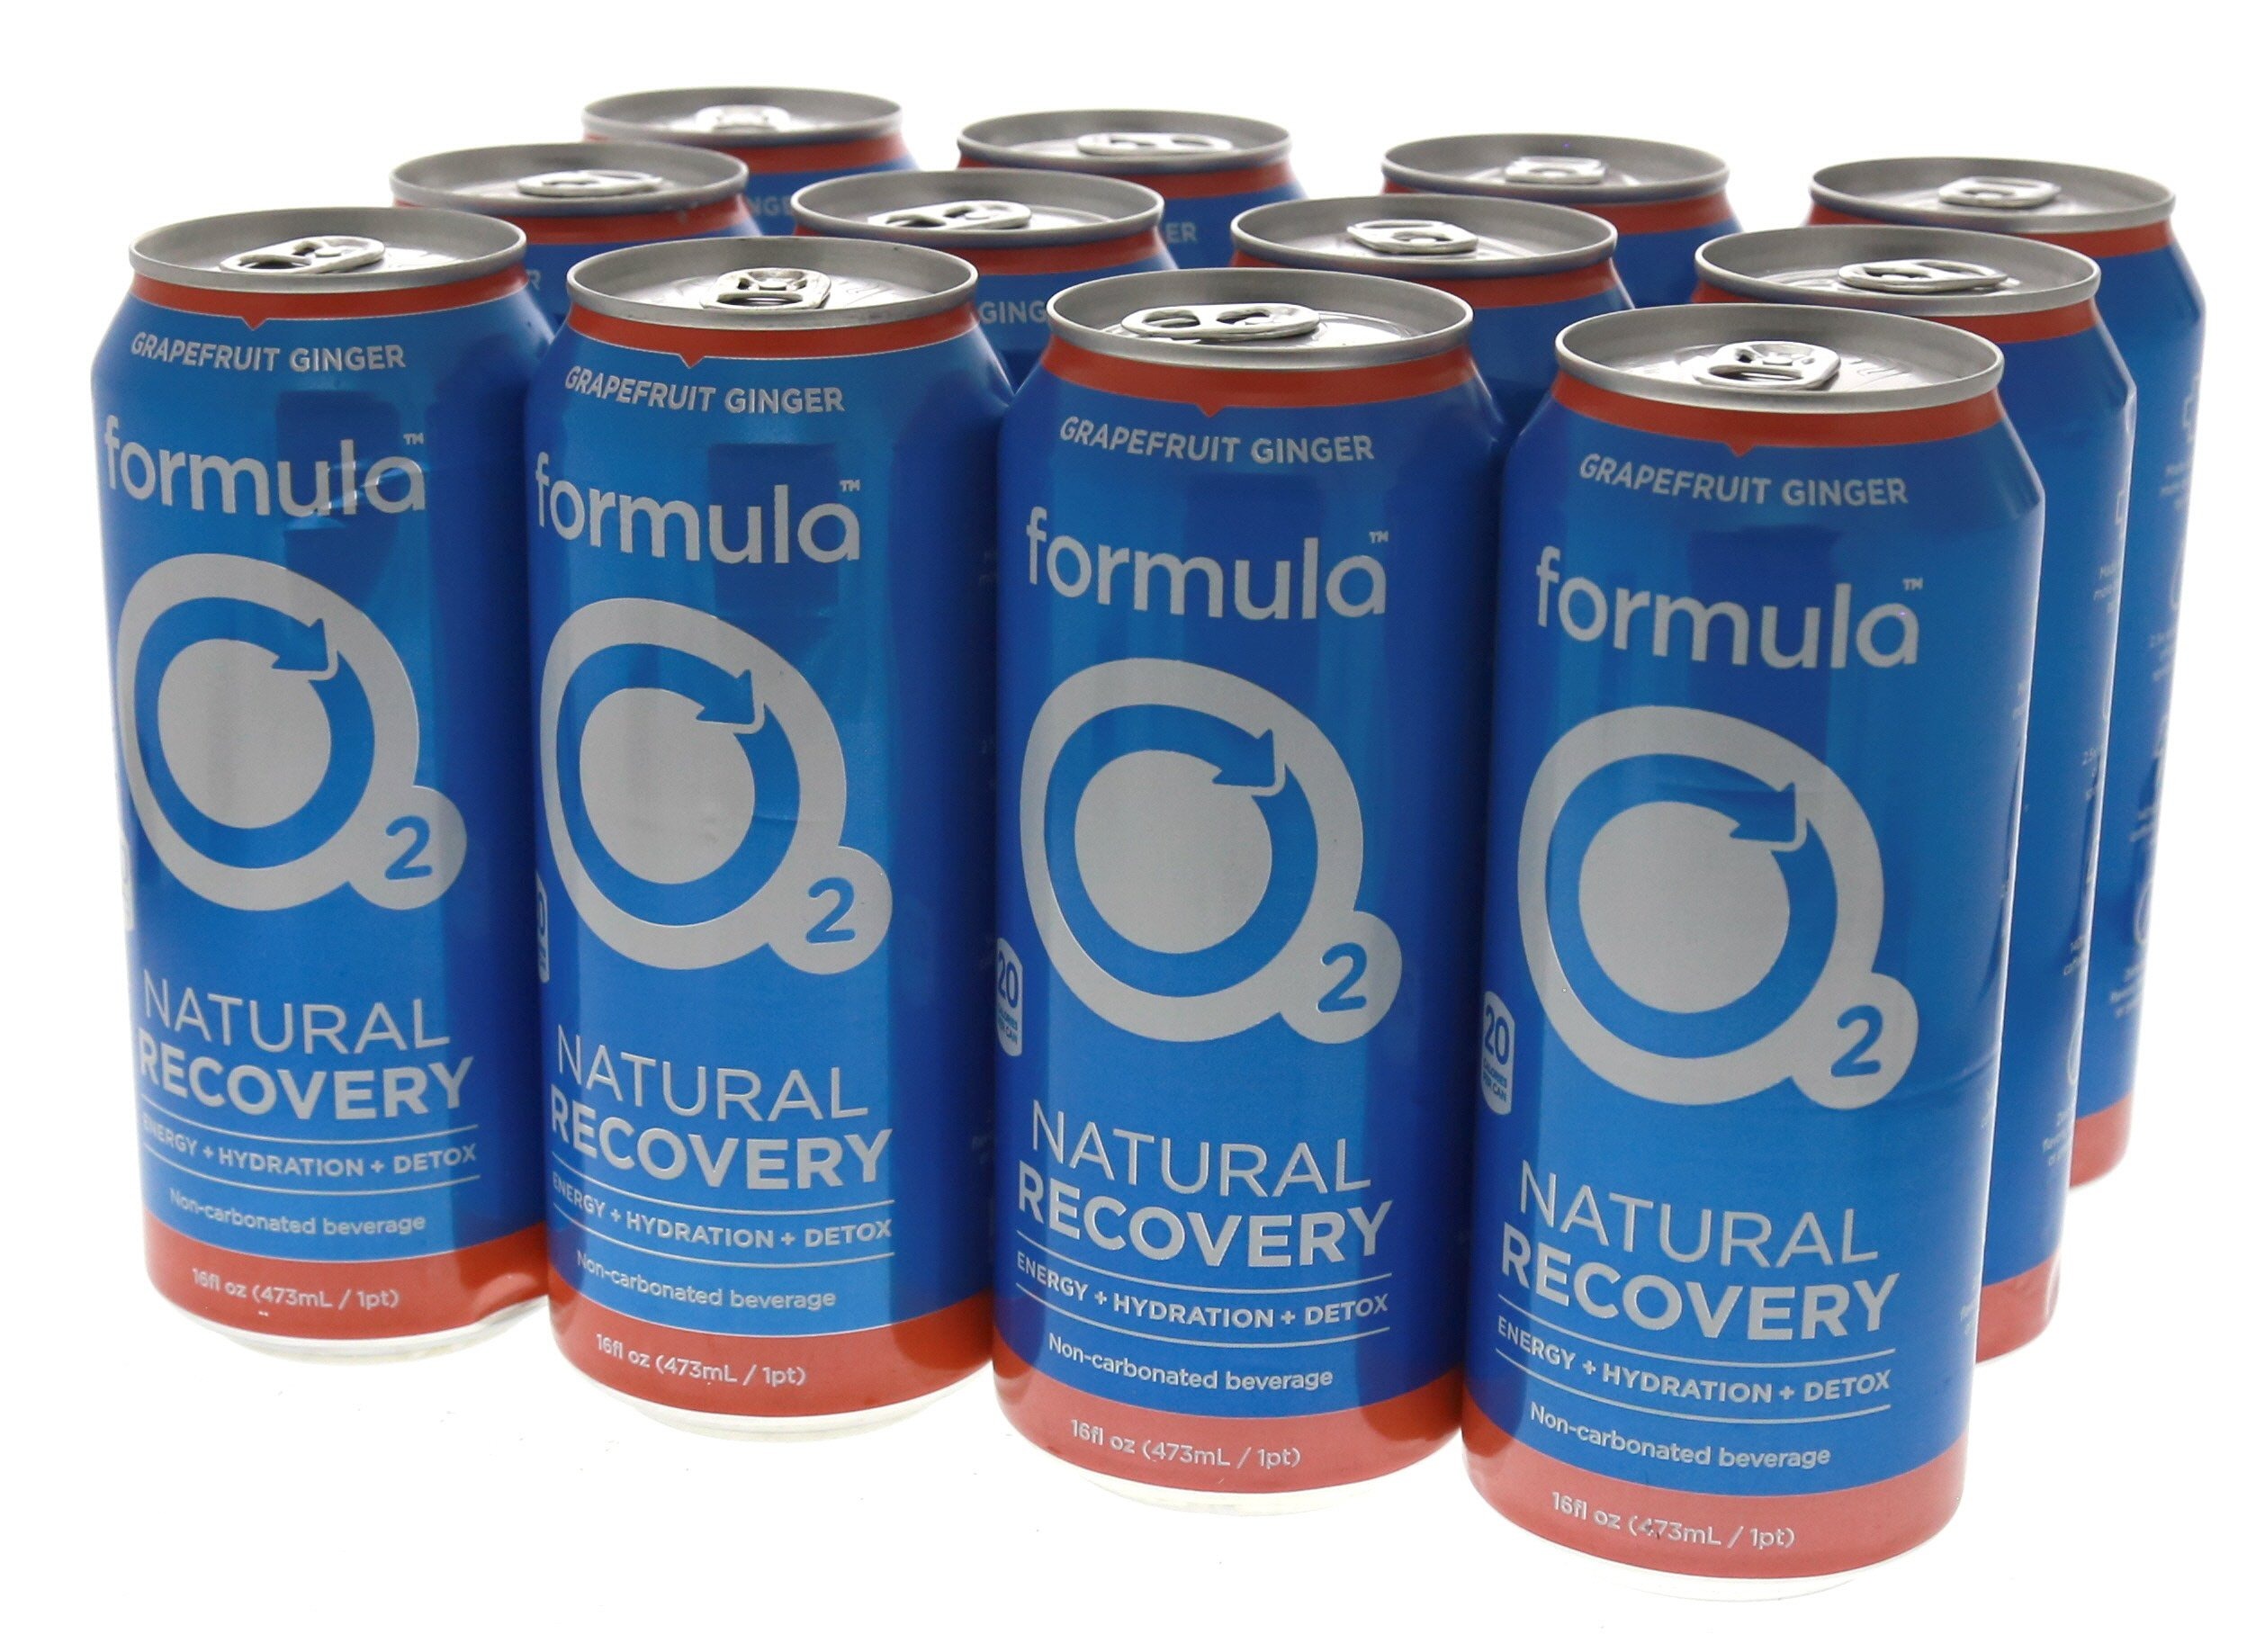
Item Name: O2 Natural Recovery O2 Natural Recovery Drink, Grapefruit Ginger, 16 Fl Oz (Pack of 12)
Bullet Point 1: Contains 12 - 16 oz. cans of non-carbonated grapefruit ginger flavor (packaging may vary)
Bullet Point 2: No artificial ingredients & only 20 calories / 2g sugar per can
Bullet Point 3: 140mg natural caffeine and 2.5x more electrolytes than leading sports drinks
Bullet Point 4: Added oxygen to help the liver process toxins faster
Bullet Point 5: Lightly flavored and sweetened for a refreshing, crisp taste
Value: 192.0
Unit: Fl Oz

Price: 2.61